Ingeyum Oru Gangai

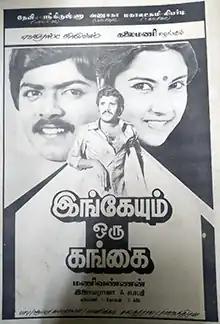
Poster

Ingeyum Oru Gangai is a 1984 Indian Tamil-language romance film directed by Manivannan and produced by P. Kalaimani. The film stars Murali, Tara and Chandrasekhar. It was released on 10 August 1984 and emerged a success. The film was remade in Kannada as "Prema Gange" and in Telugu as "Pavitra".